Scarborough Historic District

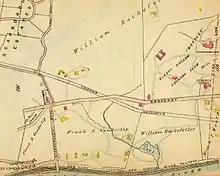
1914 map of all district properties or their present locations except Sparta Cemetery

The district contains 26 contributing buildings, two contributing sites, and one contributing structure. They are associated with three estates: Beechwood, Rosemont, and Woodlea (now Sleepy Hollow Country Club); The Clear View School, a school complex; two religious properties: Saint Mary's Episcopal Church and Scarborough Presbyterian Church; and Sparta Cemetery, which dates back to before the Revolutionary War. All properties stand in much the same condition as when first nominated, except Rosemont, which was demolished in the mid- to late-1980s.